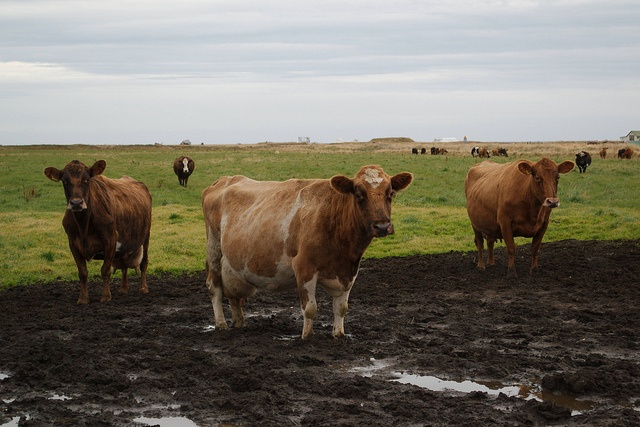
A bunch of cows are seen walking through the mud.
The cows in the field are brown and white
Livestock is gathered around in a muddy field.
A cow standing in mud surrounded by two other cows
Brown and white cows stand in the mud adjacent to a pasture.